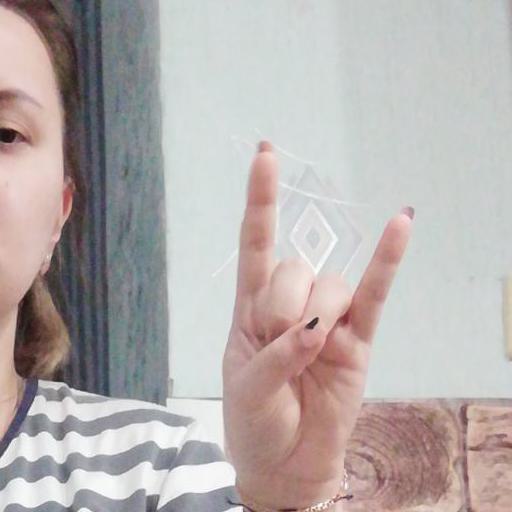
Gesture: rock